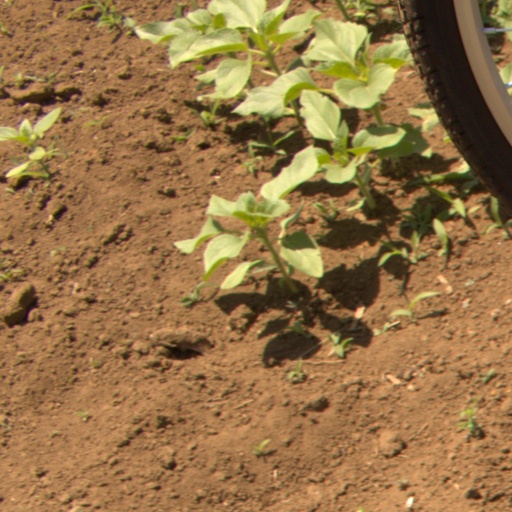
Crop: Jerusalem artichoke